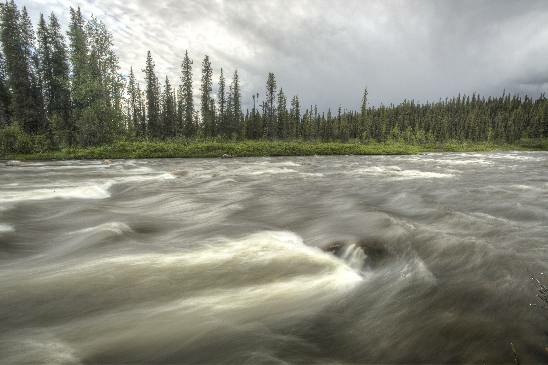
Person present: No